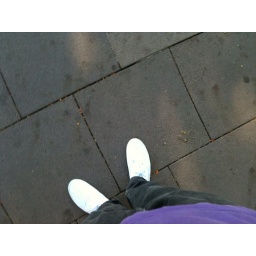
Me walking up a wall in Barcelona; trying to capture the instability of matter through the separations visible between the wall-tiles.